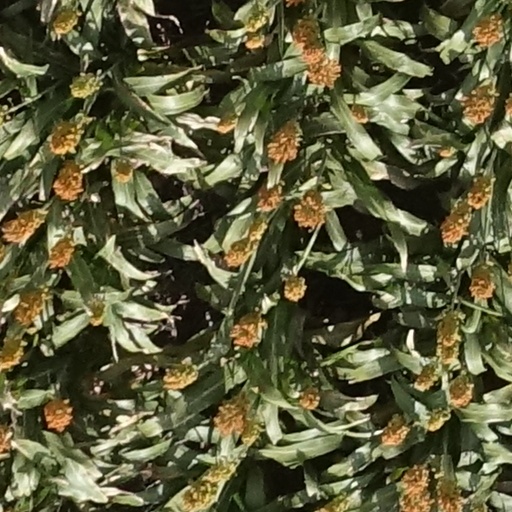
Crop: sorghum